Palaio Keramidi

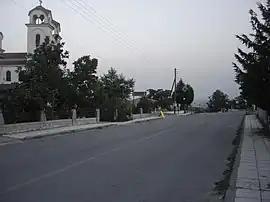
The main street of Palaio Keramidi

Palaio Keramidi is a village and a community of the Katerini municipality. Before the 2011 local government reform it was part of the municipality of Elafina, of which it was also the seat. The 2021 census recorded 795 inhabitants in the village.